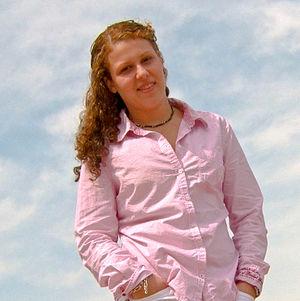
Élodie Lorandi
Elodie Lorandi, née le 31 mai 1989 à Cannes est une nageuse handisport française de 50 et 100 mètres nage libre, 100 mètres dos, 100 mètres papillon, 200 mètres 4 nages et de nage en eau libre. Elle pratique aussi l'aviron handisport.
Cette page donne une liste de personnalités liées à Cannes.
Cannes — /kan/ ou localement /ˈkanə/ — est une commune française de la communauté d'agglomération Cannes Pays de Lérins située dans le département des Alpes-Maritimes, en région Provence-Alpes-Côte d'Azur, sur la Côte d'Azur dont elle est une ville phare. Ses habitants sont appelés les Cannois en français et les canenc en provençal.